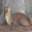
Label: deer